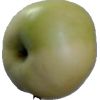
Label: Apple 6